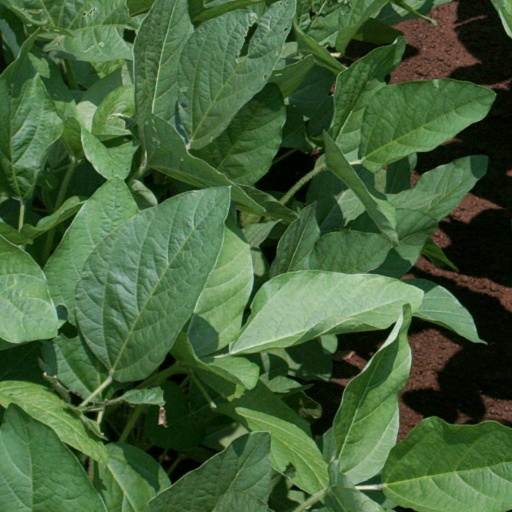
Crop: soybean